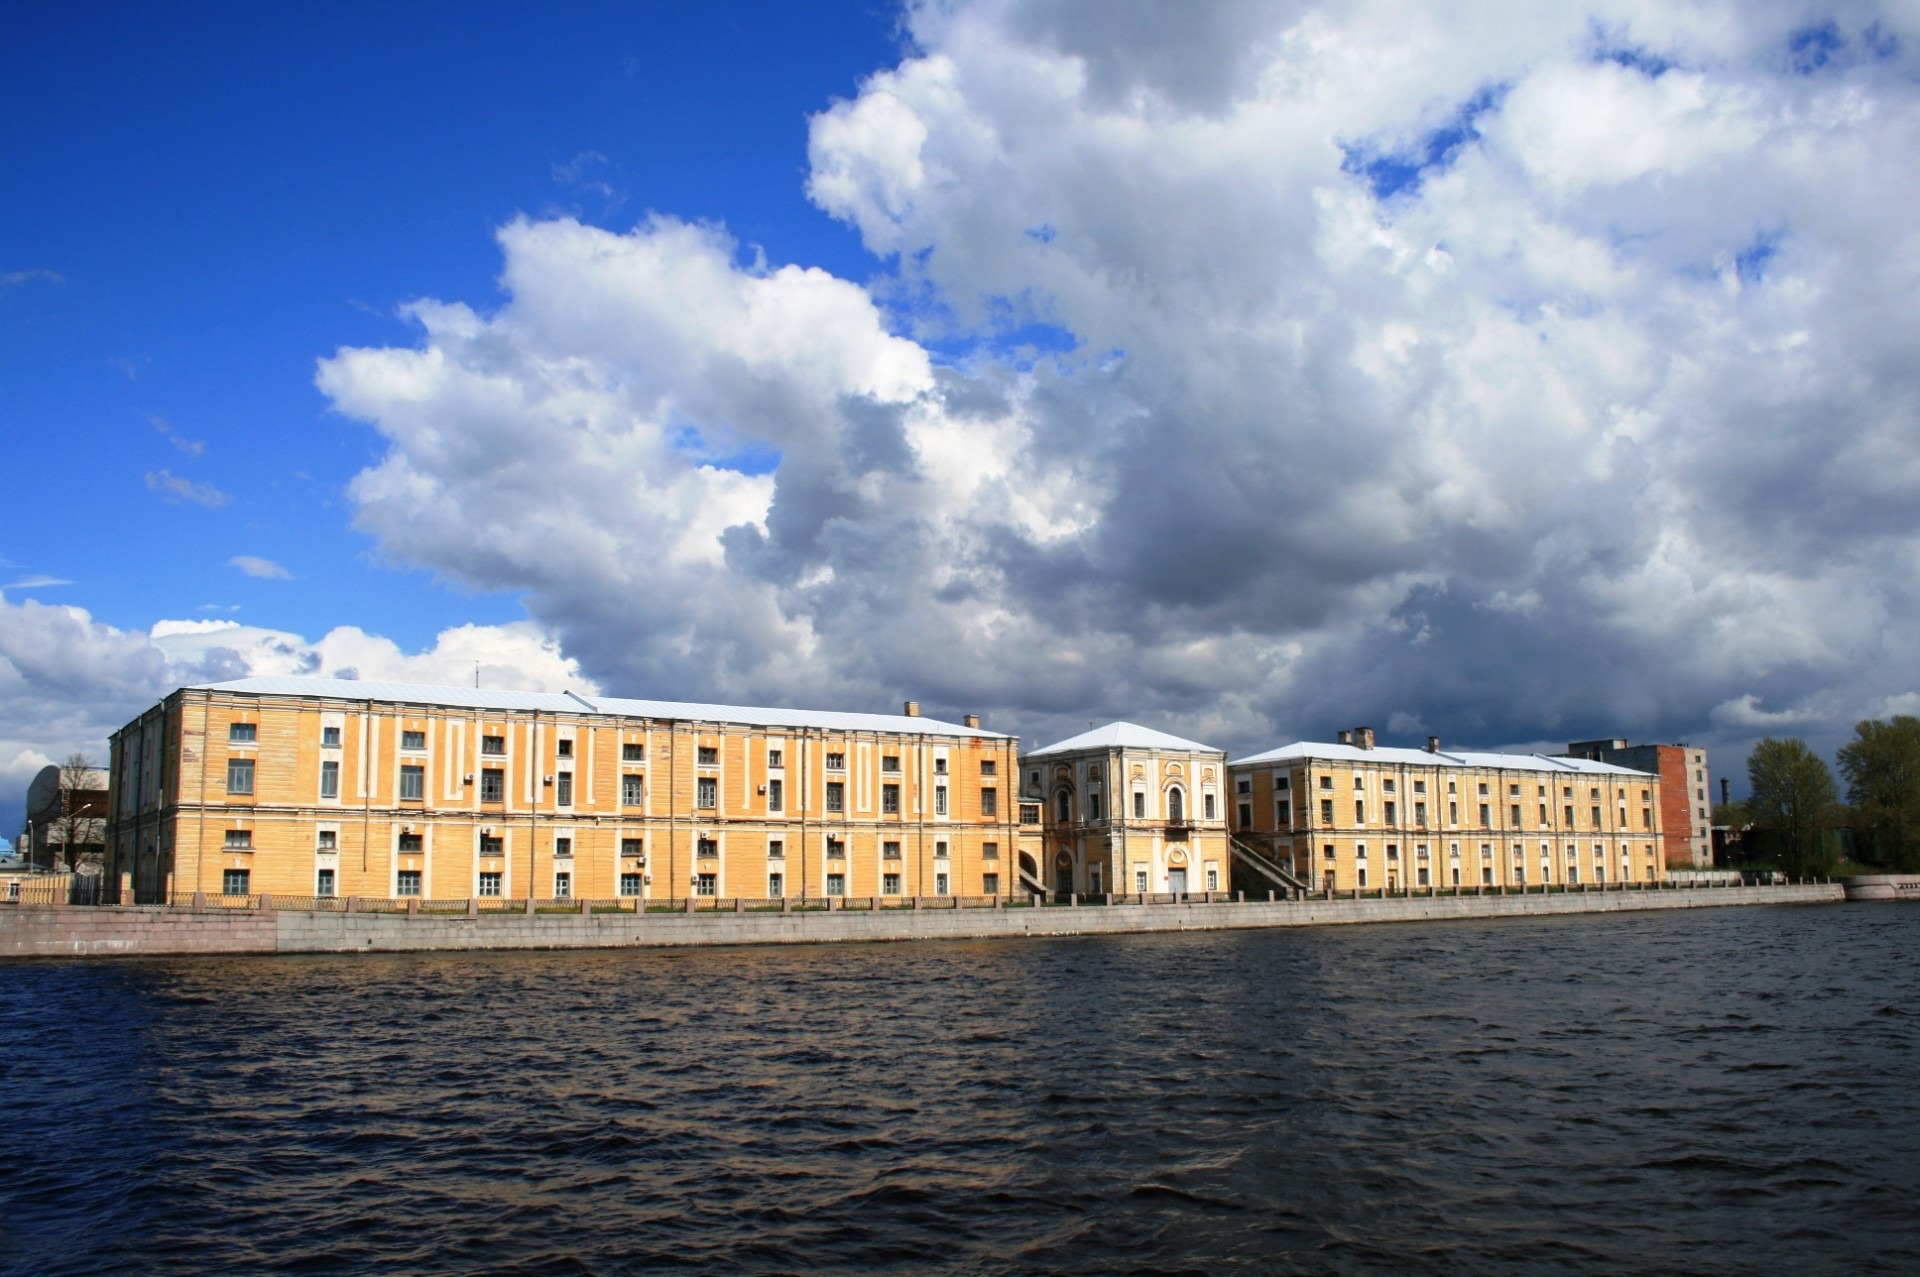
sea, water, horizon, sky, skyline, river, cityscape, panorama, landmark, blue, cream, waterway, tower block, buildings, embankment, lit, neva